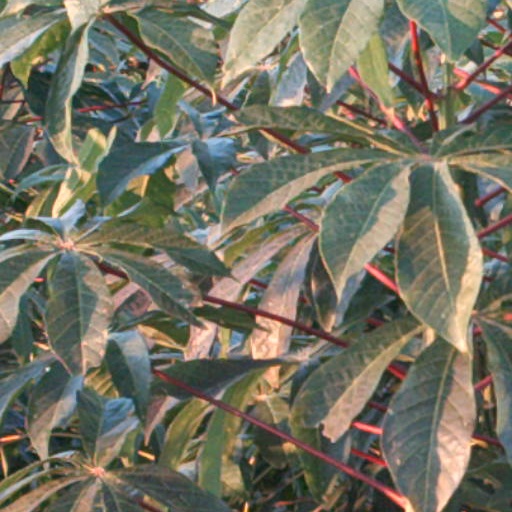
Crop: cassava